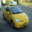
Label: automobile